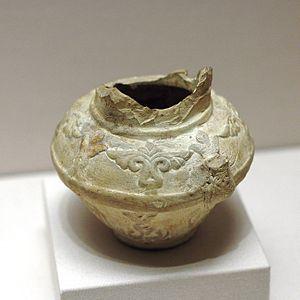
Pichet.
Suse est une ancienne cité de l'Iran située dans le sud-ouest de ce pays, dans une plaine à environ 140 km à l'est du fleuve Tigre. Habitée dès la fin du Vᵉ millénaire av. J.‑C., elle fut durant la haute Antiquité une des principales villes de la civilisation élamite, puis aux Vᵉ – IVᵉ siècle av. J.-C. la capitale de l'Empire perse achéménide, et resta peuplée jusqu'au XVᵉ siècle de notre ère au moins. La ville iranienne de Shush qui se trouve à proximité, en a pris la suite depuis le milieu du XXᵉ siècle.
Suse est l'un des plus importants sites archéologiques iraniens, à la frontière entre monde mésopotamien et monde persan. Habité depuis des temps très anciens, il est resté occupé jusqu'au milieu du XVᵉ siècle. Ses fouilles, réalisées par des équipes françaises, ont permis la découverte de nombreux objets, dont une importante production de céramique datant de la période islamique, actuellement conservée pour une grande partie au musée du Louvre.